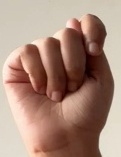
ASL sign: T